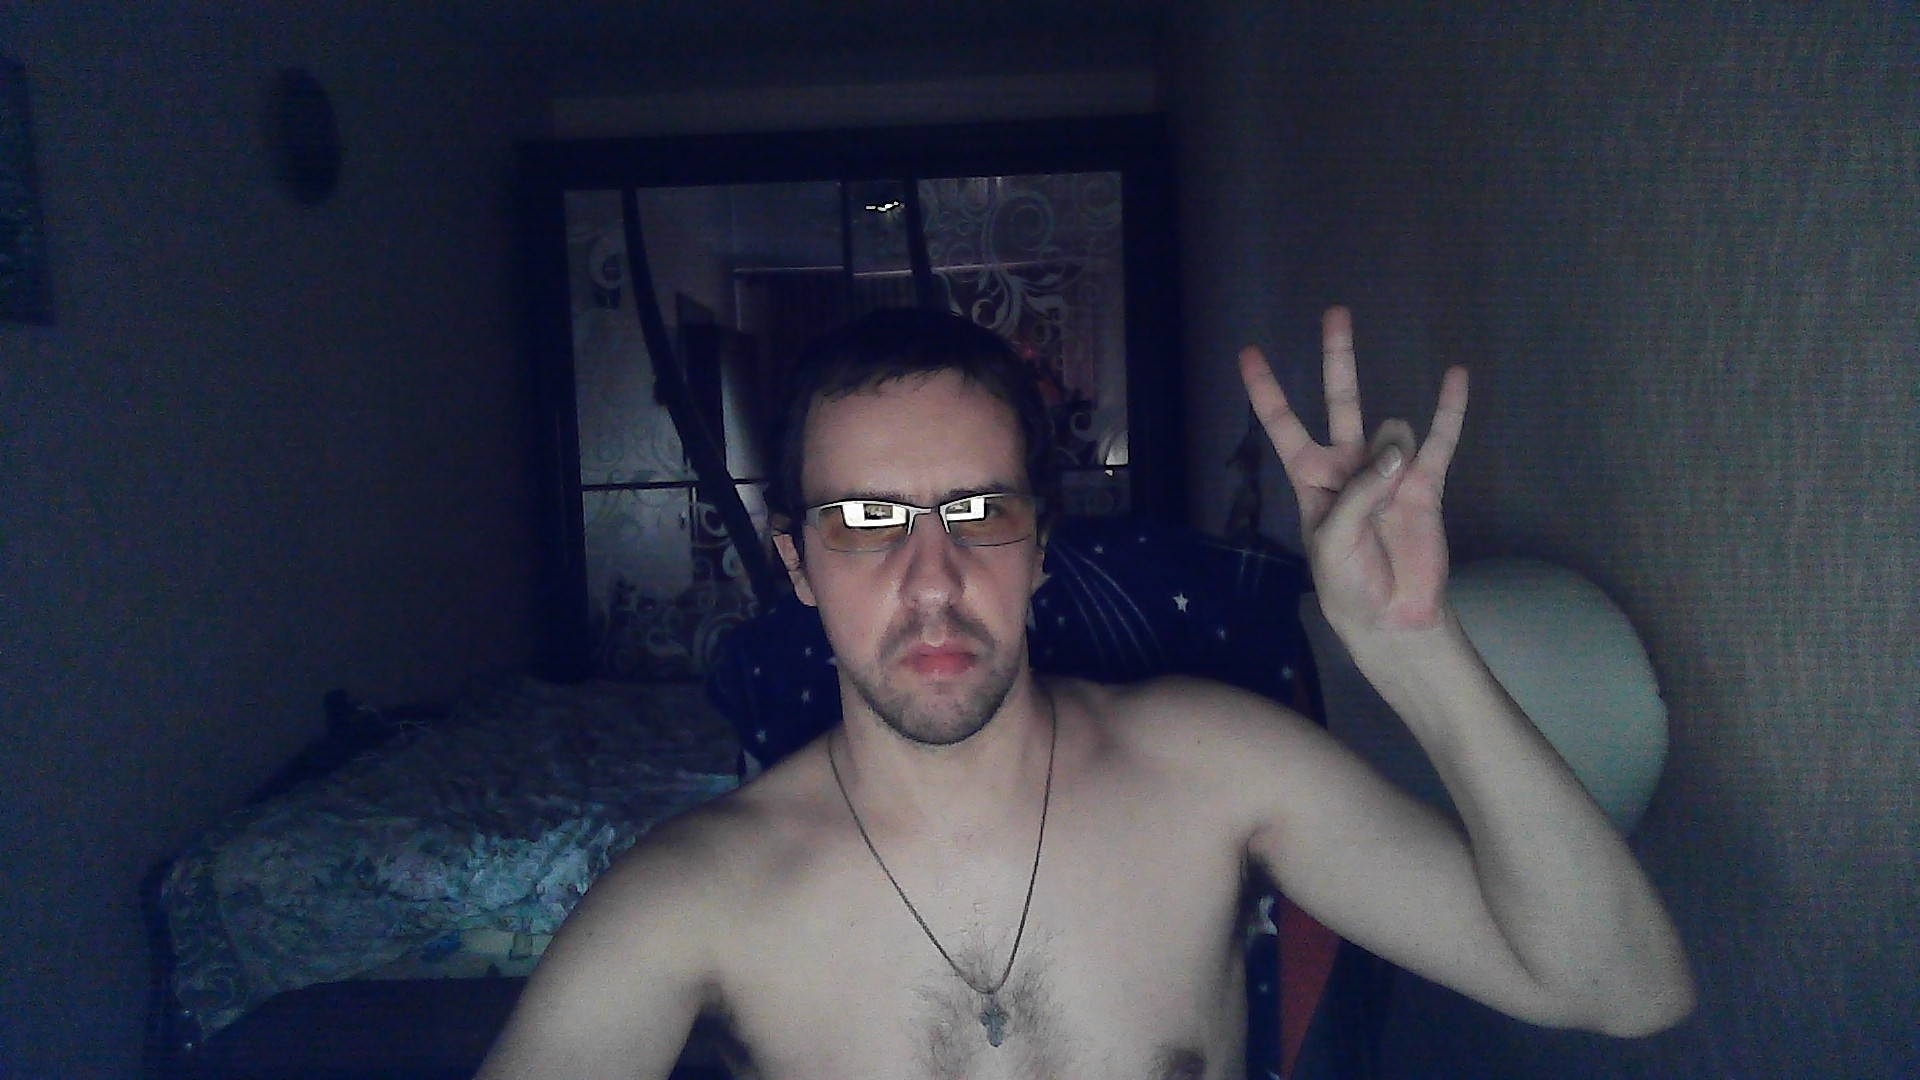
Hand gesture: three3